Children's Specialized Hospital

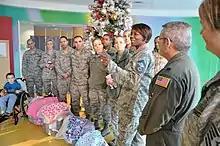
Airmen from the 514th Air Mobility Wing deliver pajamas and sweat pants

By 2010, had 13 locations in the state, with facilities handling both inpatient and outpatient, medical day care, long-term care, and specialty care.